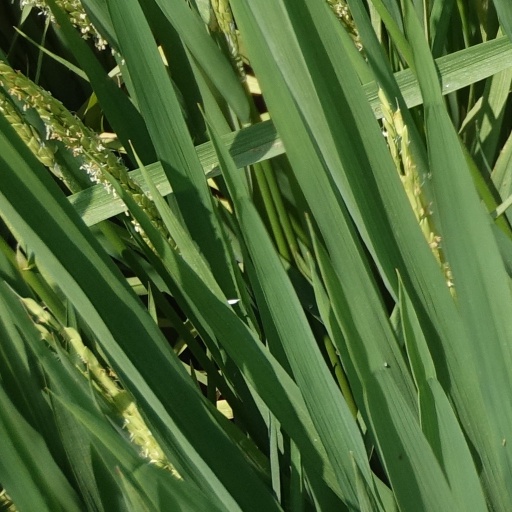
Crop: rice